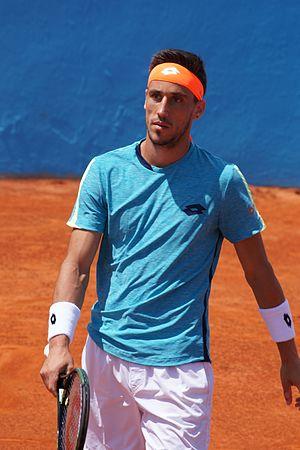
Damir Dzumhur Nice ATP 2016